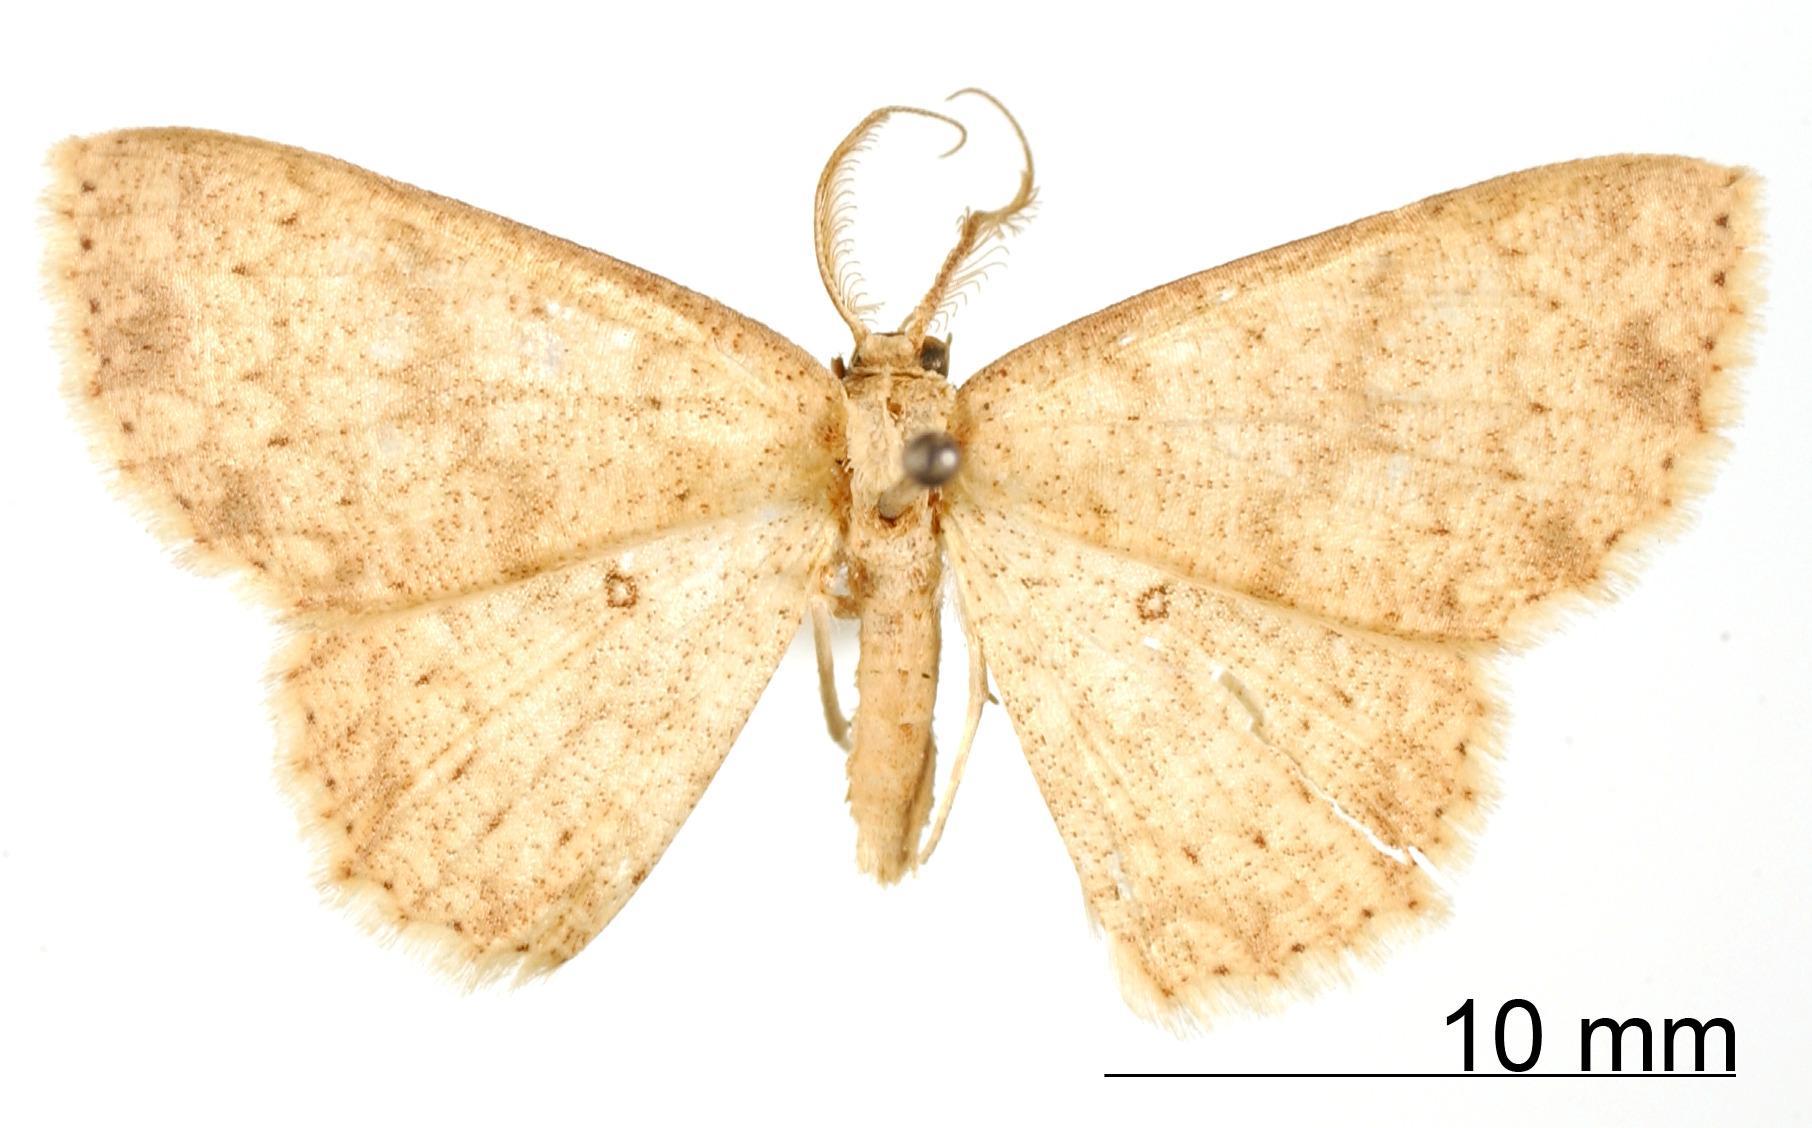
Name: Anisodes subviolescens
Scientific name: Anisodes subviolescens Warren, 1906
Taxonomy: Animalia, Arthropoda, Insecta, Lepidoptera, Geometridae, Sterrhinae
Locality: St. Laurent, Maroni, St. Laurant du Maroni, French Guiana
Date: Dec 1904